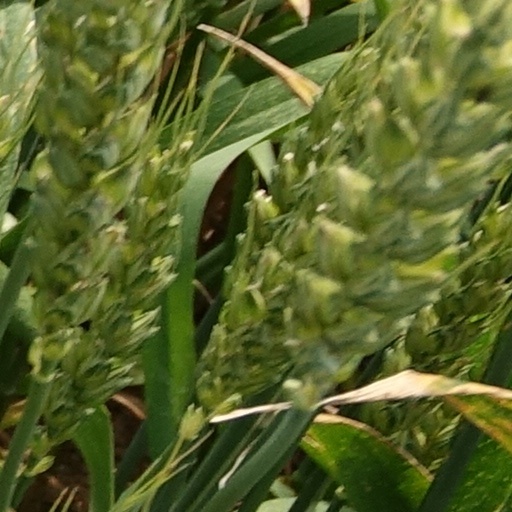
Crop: wheat